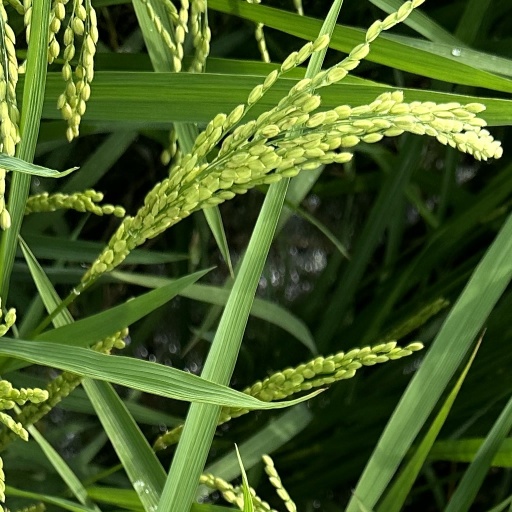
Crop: rice